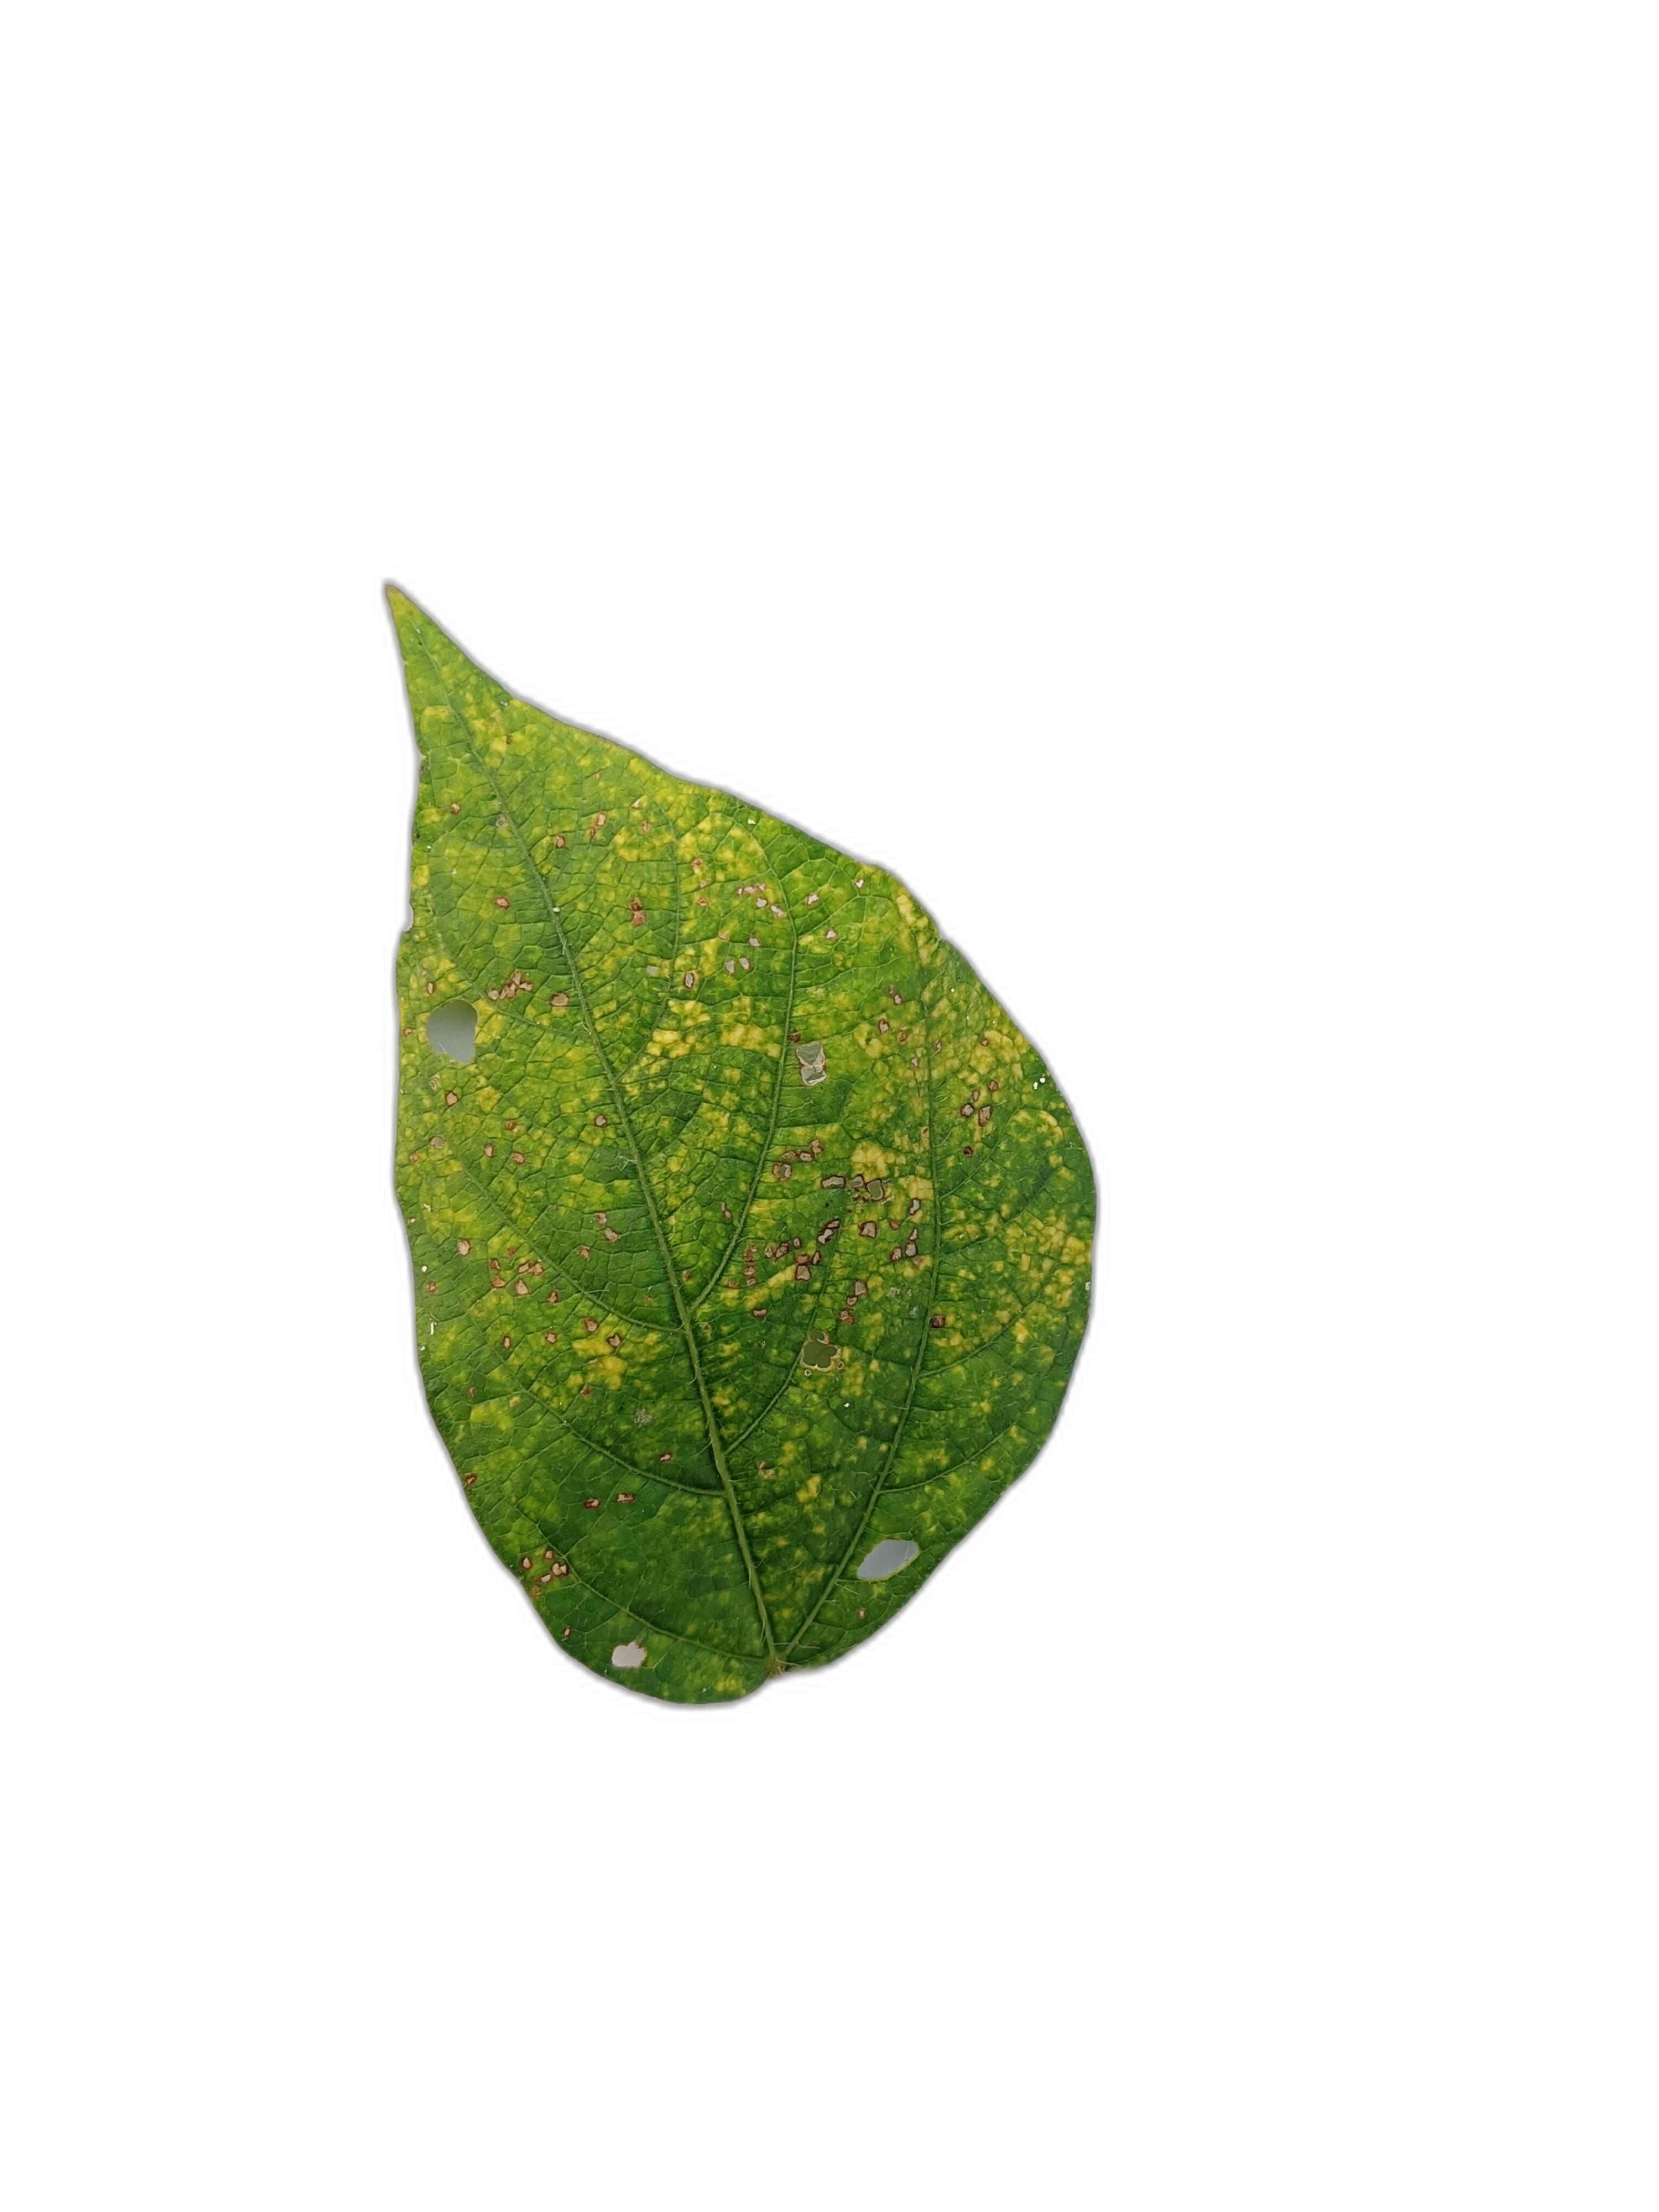
Label: Yellow Mosaic